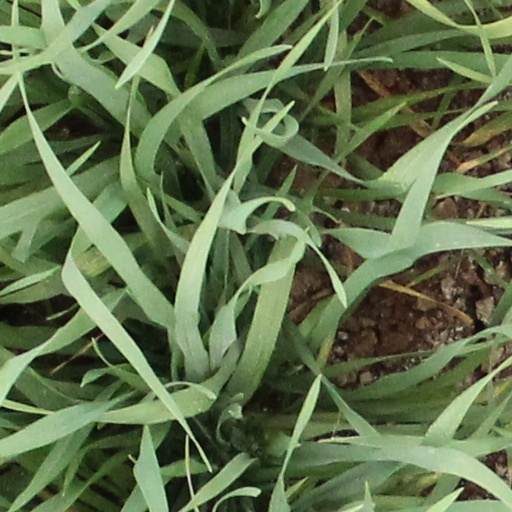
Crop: wheat